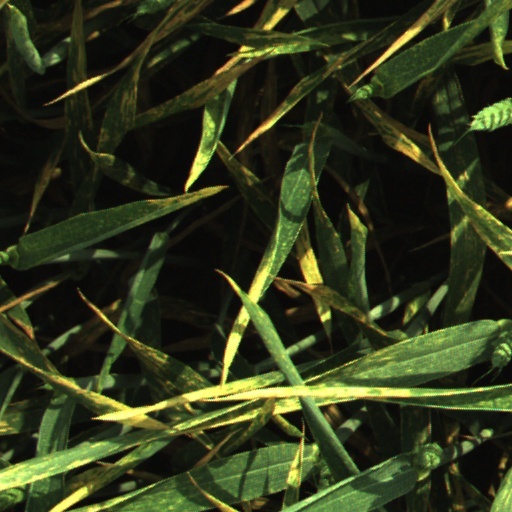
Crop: wheat